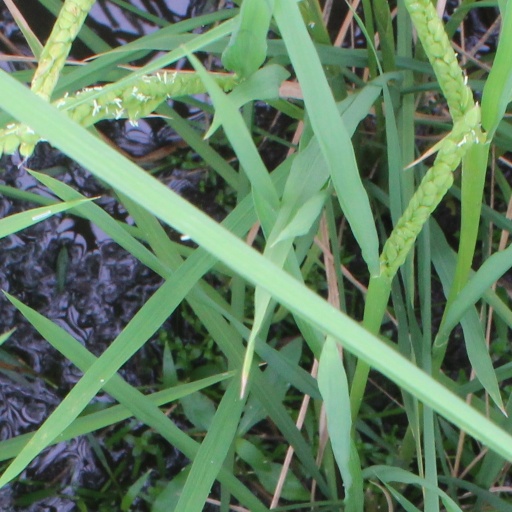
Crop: rice